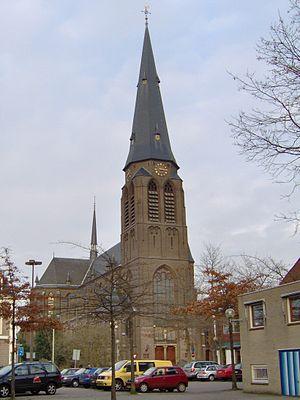
La basilique Saint-Georges est une église catholique d'Almelo dans les Pays-Bas. Dédiée à saint Georges, elle dépend de l'archidiocèse d'Utrecht. Elle a été élevée en 2009 au rang de basilique mineure et fait partie des monuments protégés.
L'archidiocèse d'Utrecht est une église particulière de l'Église catholique aux Pays-Bas.